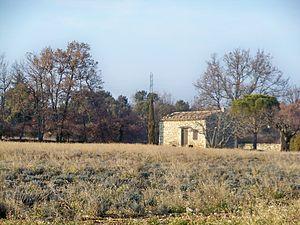
Cabanon à Apt, Vaucluse, France
Apt est une commune française, sous-préfecture du département de Vaucluse, dans la région Provence-Alpes-Côte d'Azur.